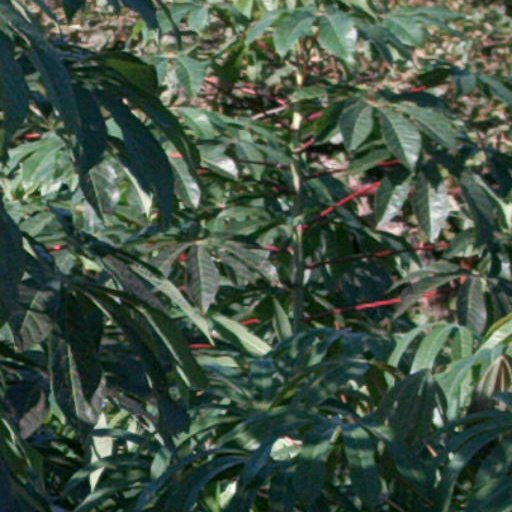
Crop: cassava